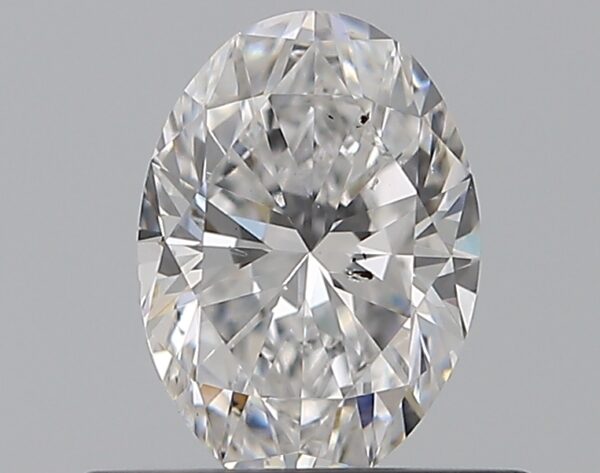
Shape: oval
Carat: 0.5
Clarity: SI1
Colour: D
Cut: VG
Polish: EX
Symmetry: VG
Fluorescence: N
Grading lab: GIA
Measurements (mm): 6.19 x 4.43 x 2.87